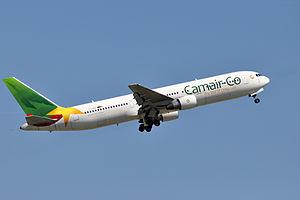
Les transports au Cameroun ont un rôle important dans la question du développement du pays, qui nécessite une infrastructure adéquate afin de faire face à la croissance démographique, au déplacement des populations vers les villes, ainsi qu'aux nouvelles exigences économiques.